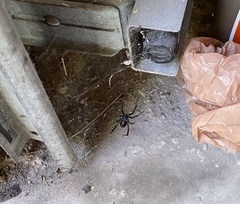
Species: Lactrodectus_hesperus